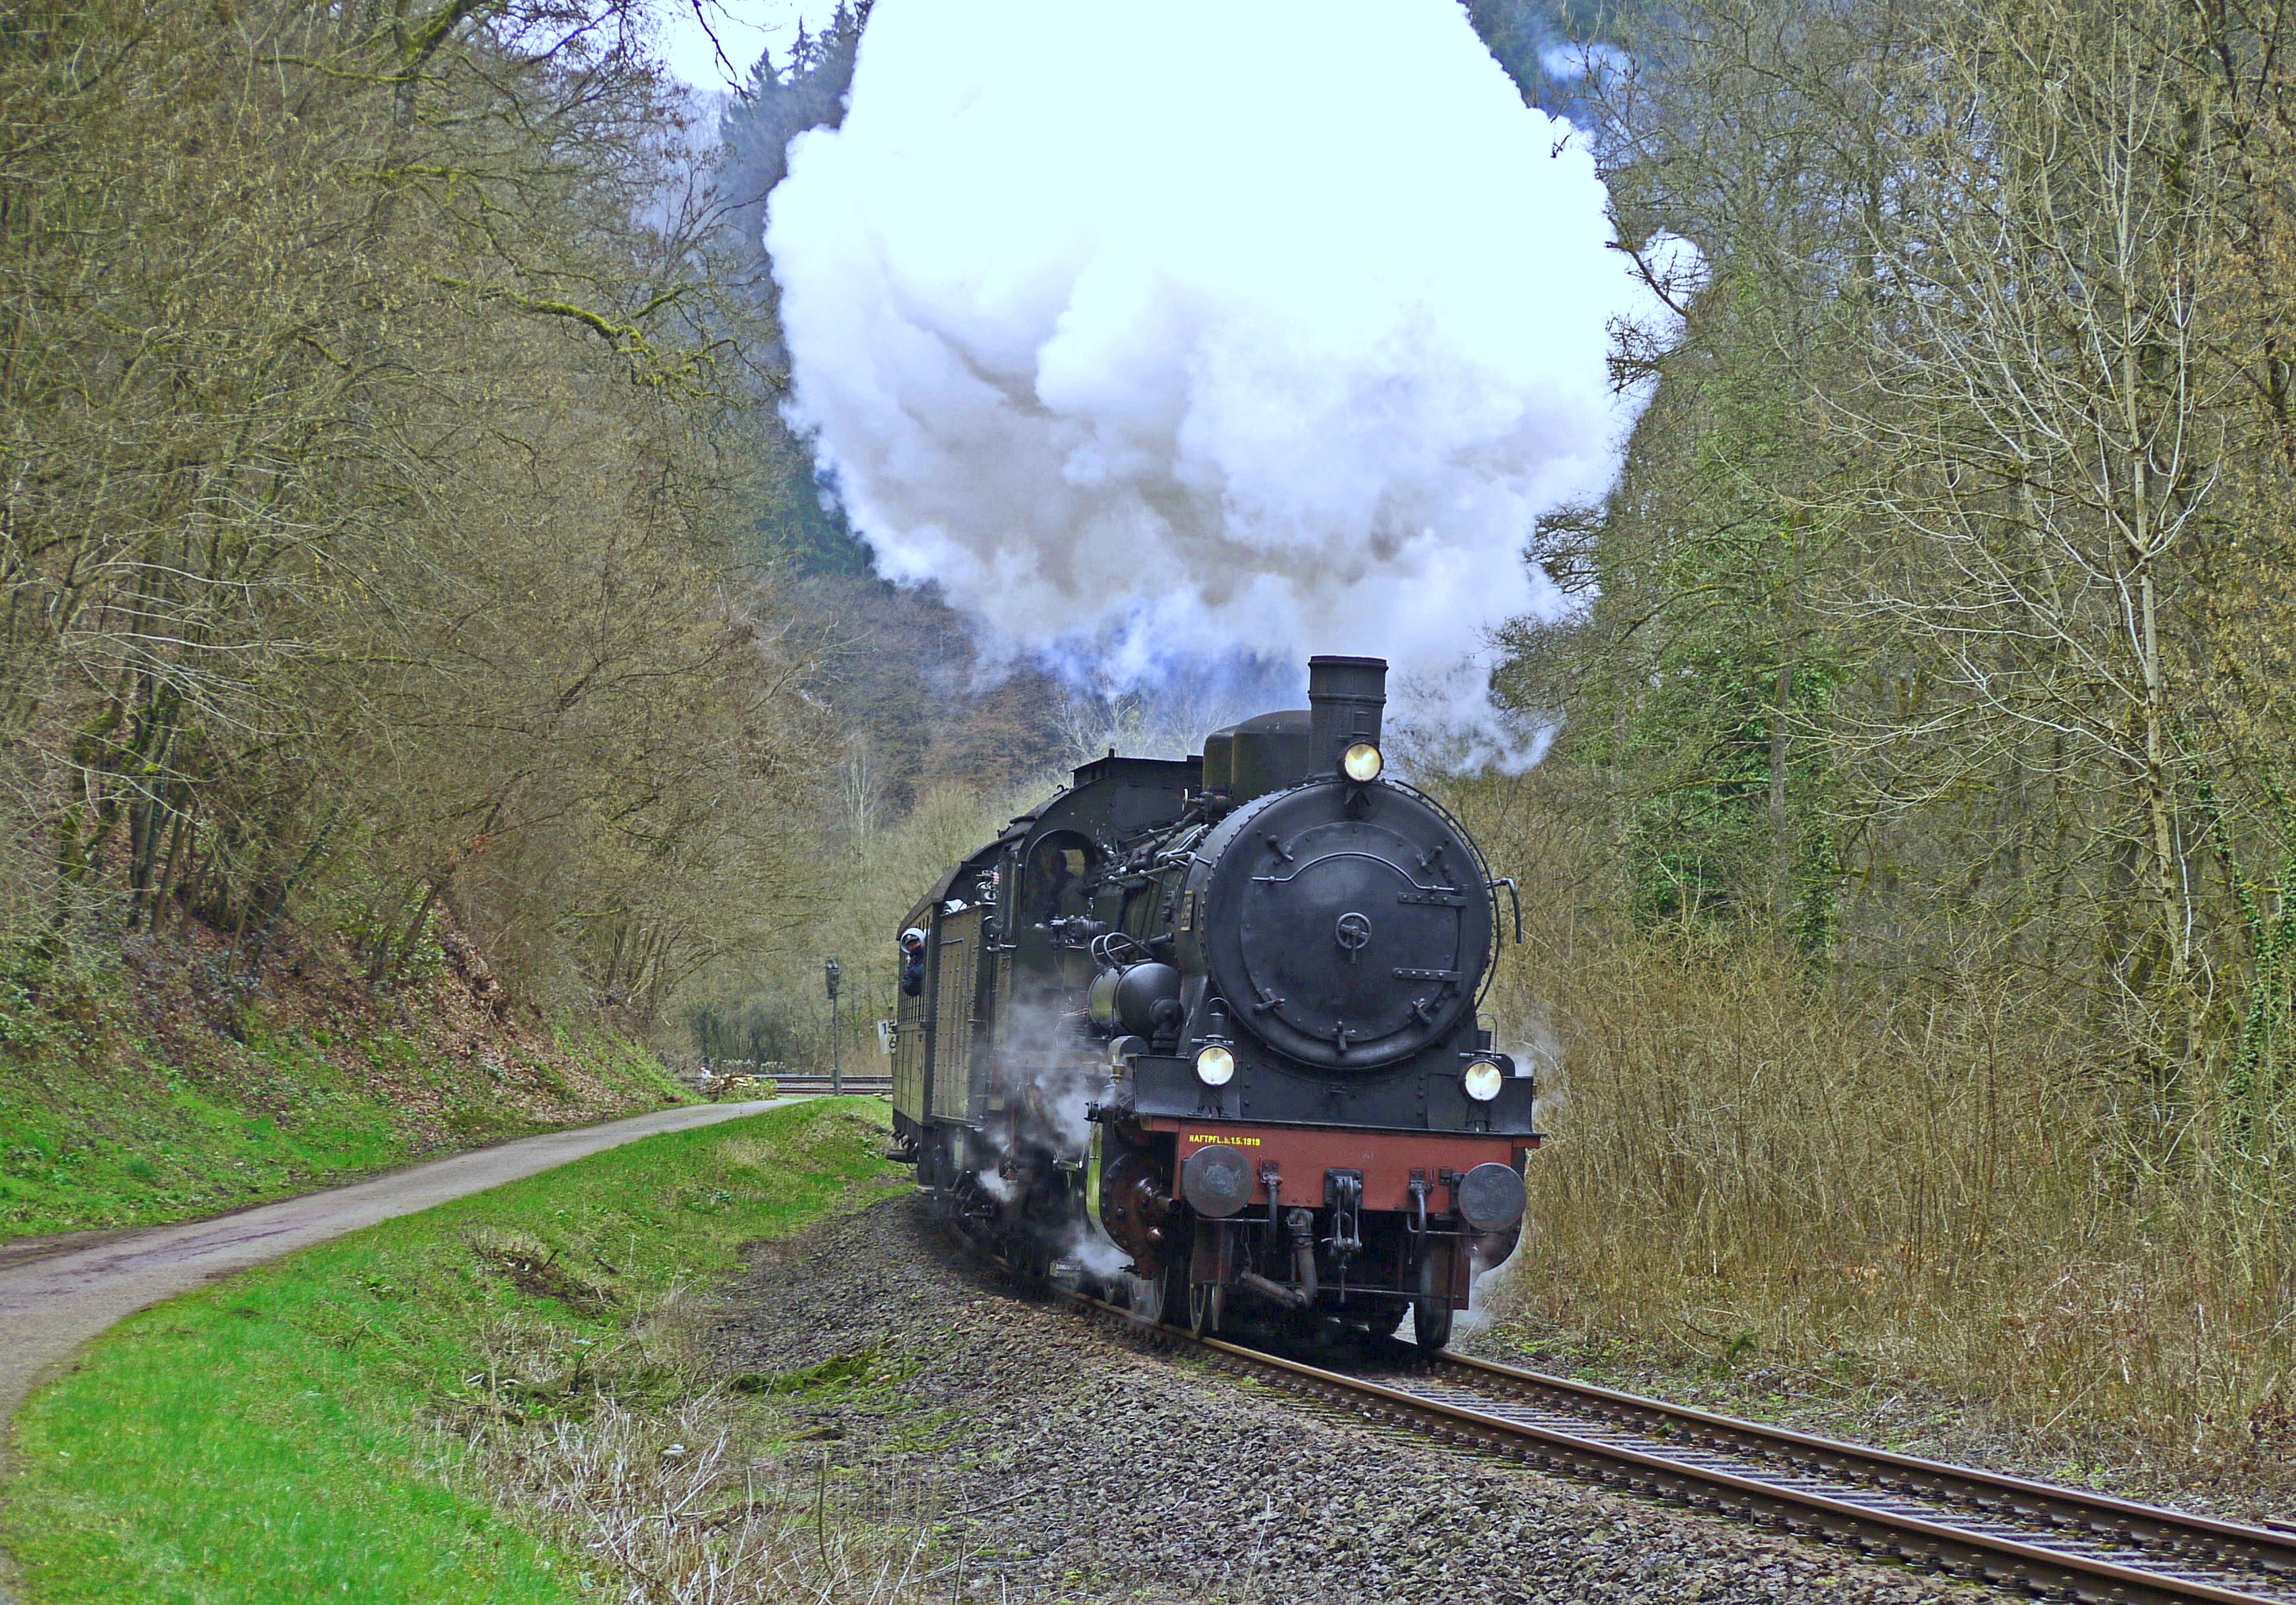
track, railway, steam, train, transport, vehicle, nostalgia, locomotive, oldtimer, event, tradition, restored, historically, eifel, sachsen, rail transport, steam locomotive, steam train, passenger train, special train, plan steam, cylinder steam, kylltal, prussian, worked, p8, br38, south eifel, prussian green, epoche1, rolling stock, br 38, eifel track, 1319452